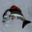
Label: trout